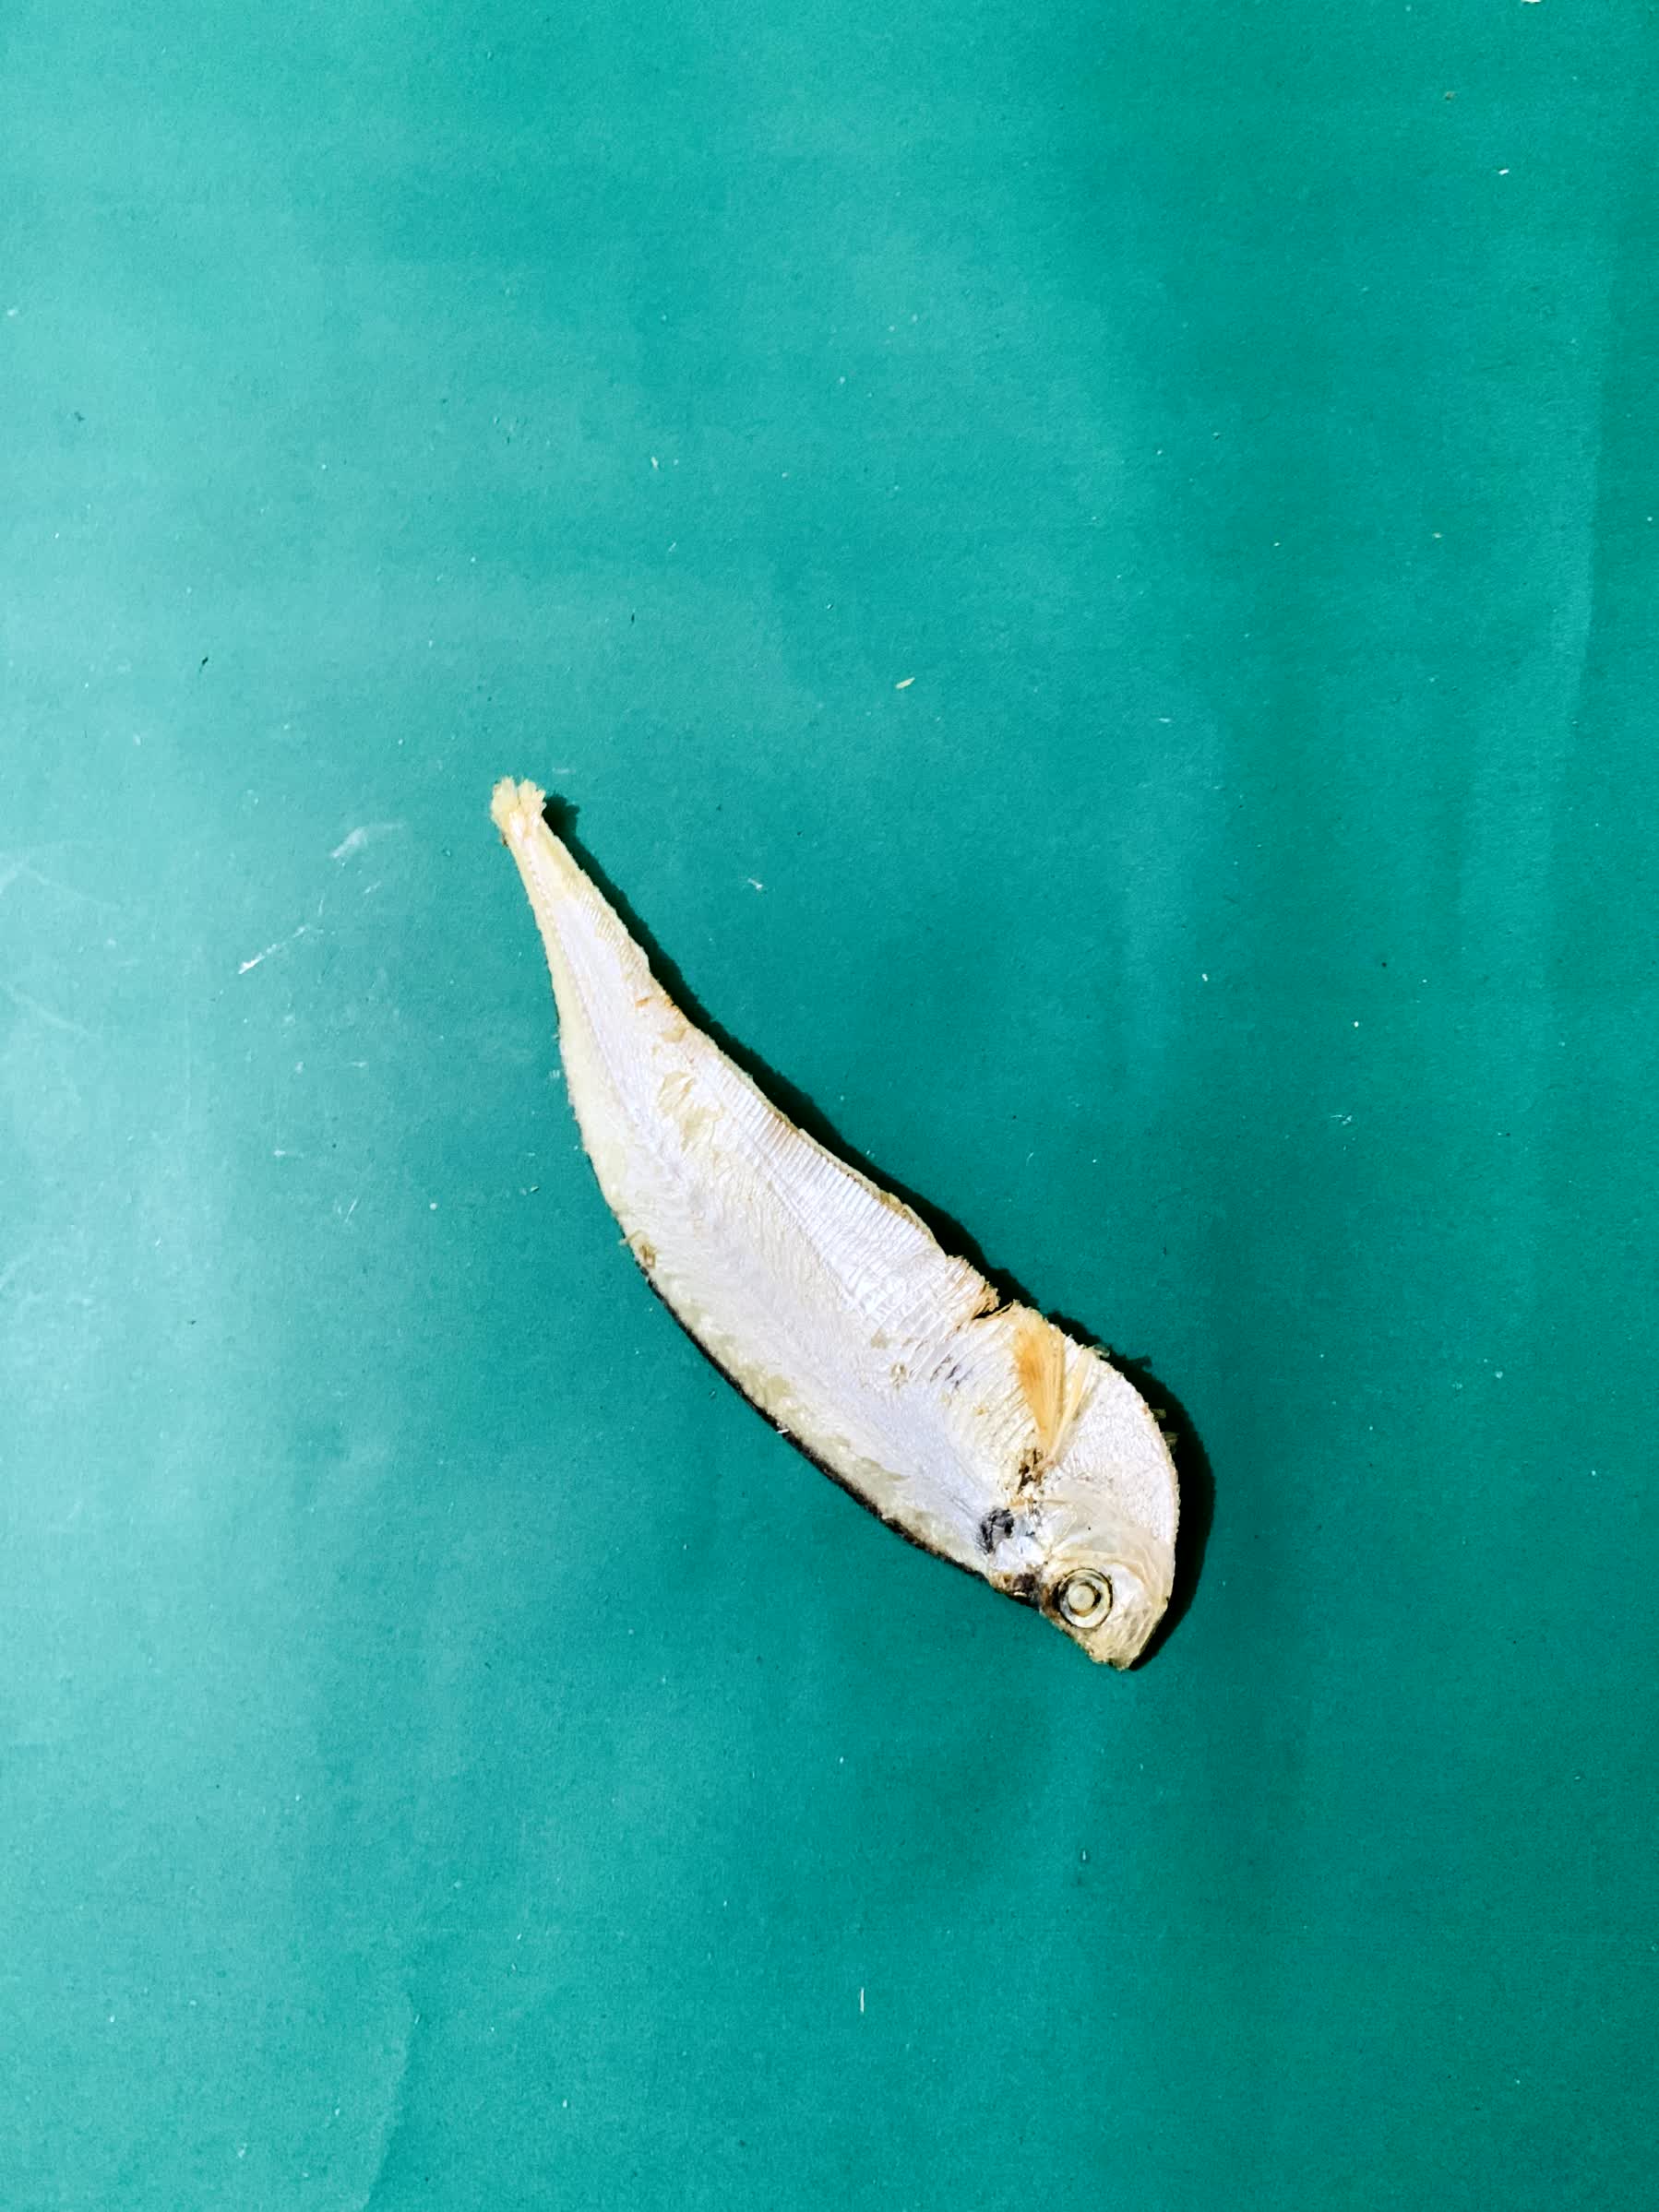
Species: Shukna Feuwa